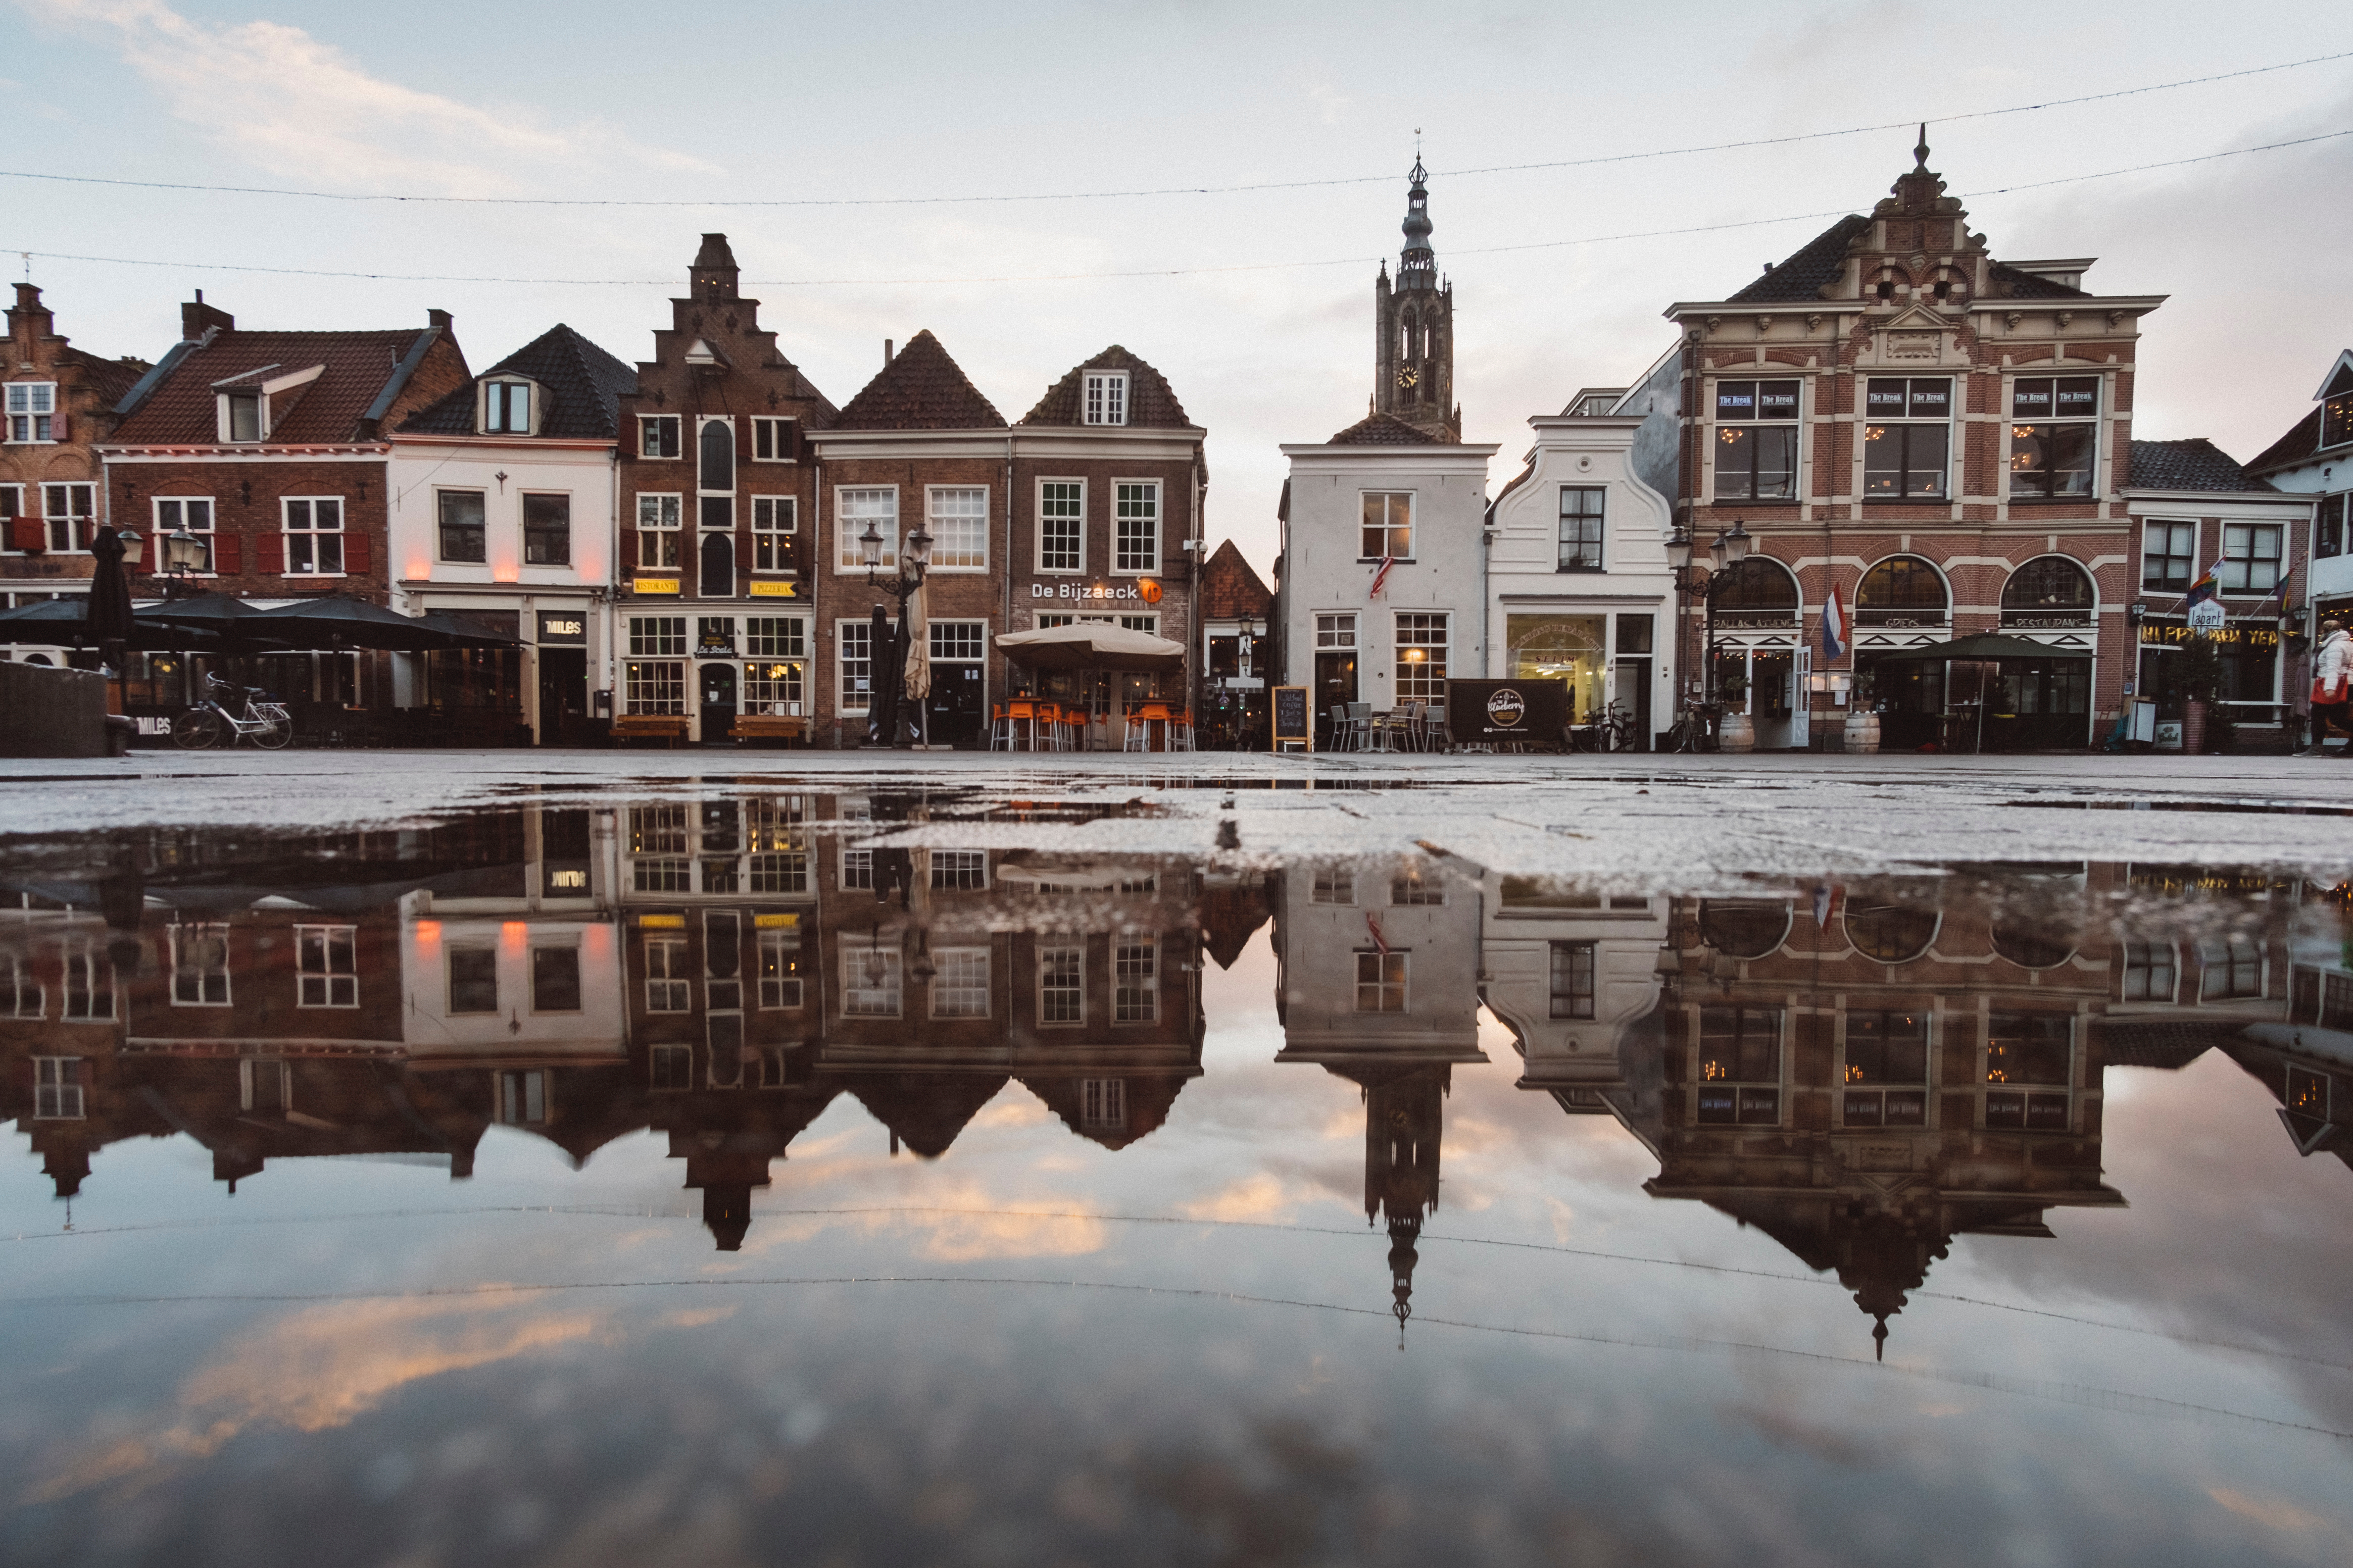
water, snow, winter, architecture, town, palace, city, river, canal, cityscape, evening, reflection, weather, landmark, tourism, season, waterway, town square, urban area, human settlement